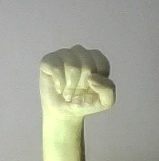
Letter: saad